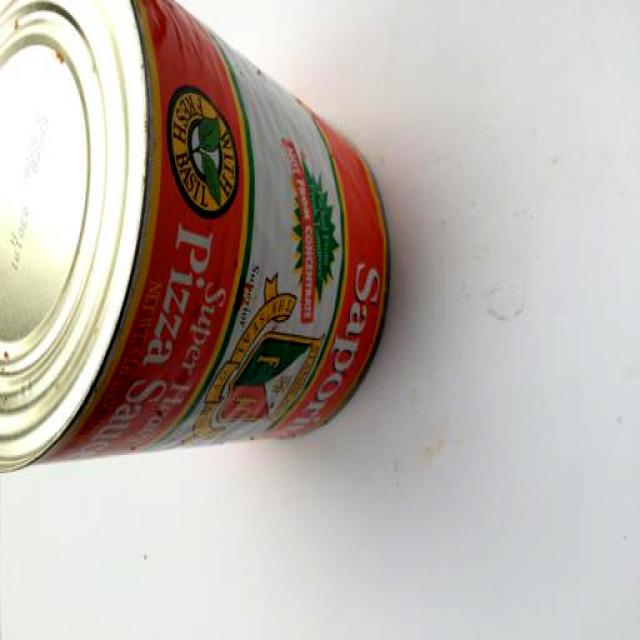
Label: Metal